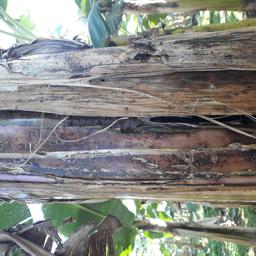
Label: PSEUDOSTEM WEEVIL